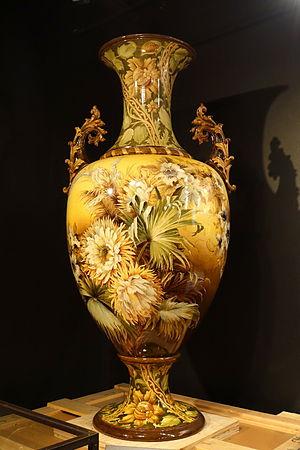
Royal Doulton, est une entreprise britannique de fabrication de poterie et de céramique, créée en 1815 par John Doulton. En 2005 l'entreprise est rachetée par Waterford Wedgwood et fait aujourd'hui partie du groupe finlandais Fiskars, en tant que sous-marque au sein du catalogue.